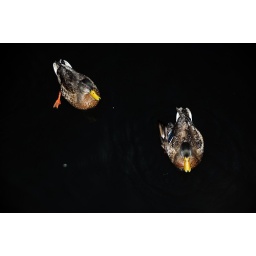
Two ducks swimming in the lake - natural photo.